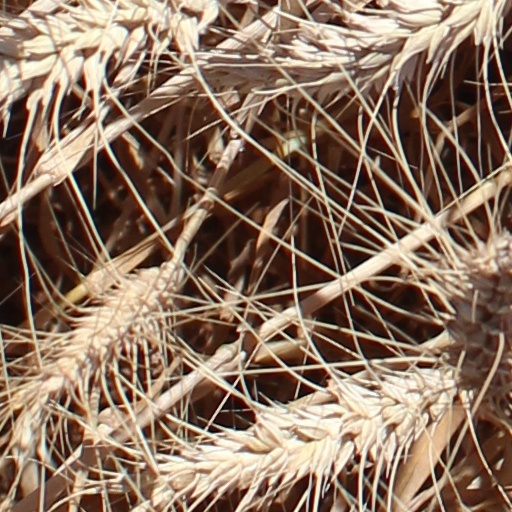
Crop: wheat